Alexandru Mitriță

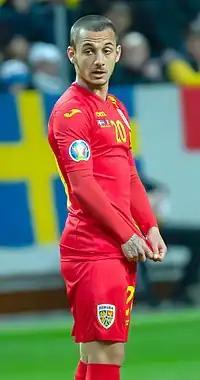
Mitriță with Romania in 2019

Alexandru Ionuț Mitriță (born 8 February 1995) is a Romanian professional footballer who plays as an attacking midfielder or a winger for Chinese Super League club Zhejiang FC and the Romania national team.